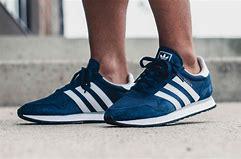
Brand: Adidas
Model: Haven